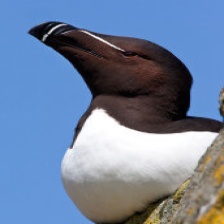
Species: RAZORBILL
Scientific name: ALCA TORDA